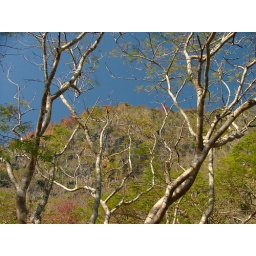
trees and cliff face at Tham Bplah (Fish Cave) in Mae Hong Son province